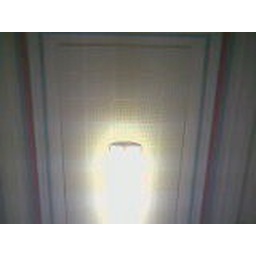
pink and blue in the History building